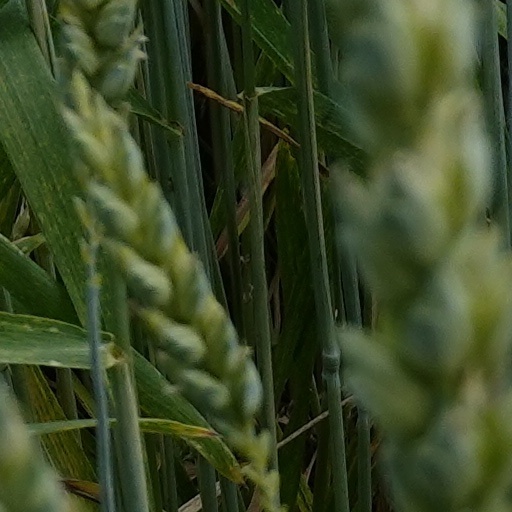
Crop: wheat